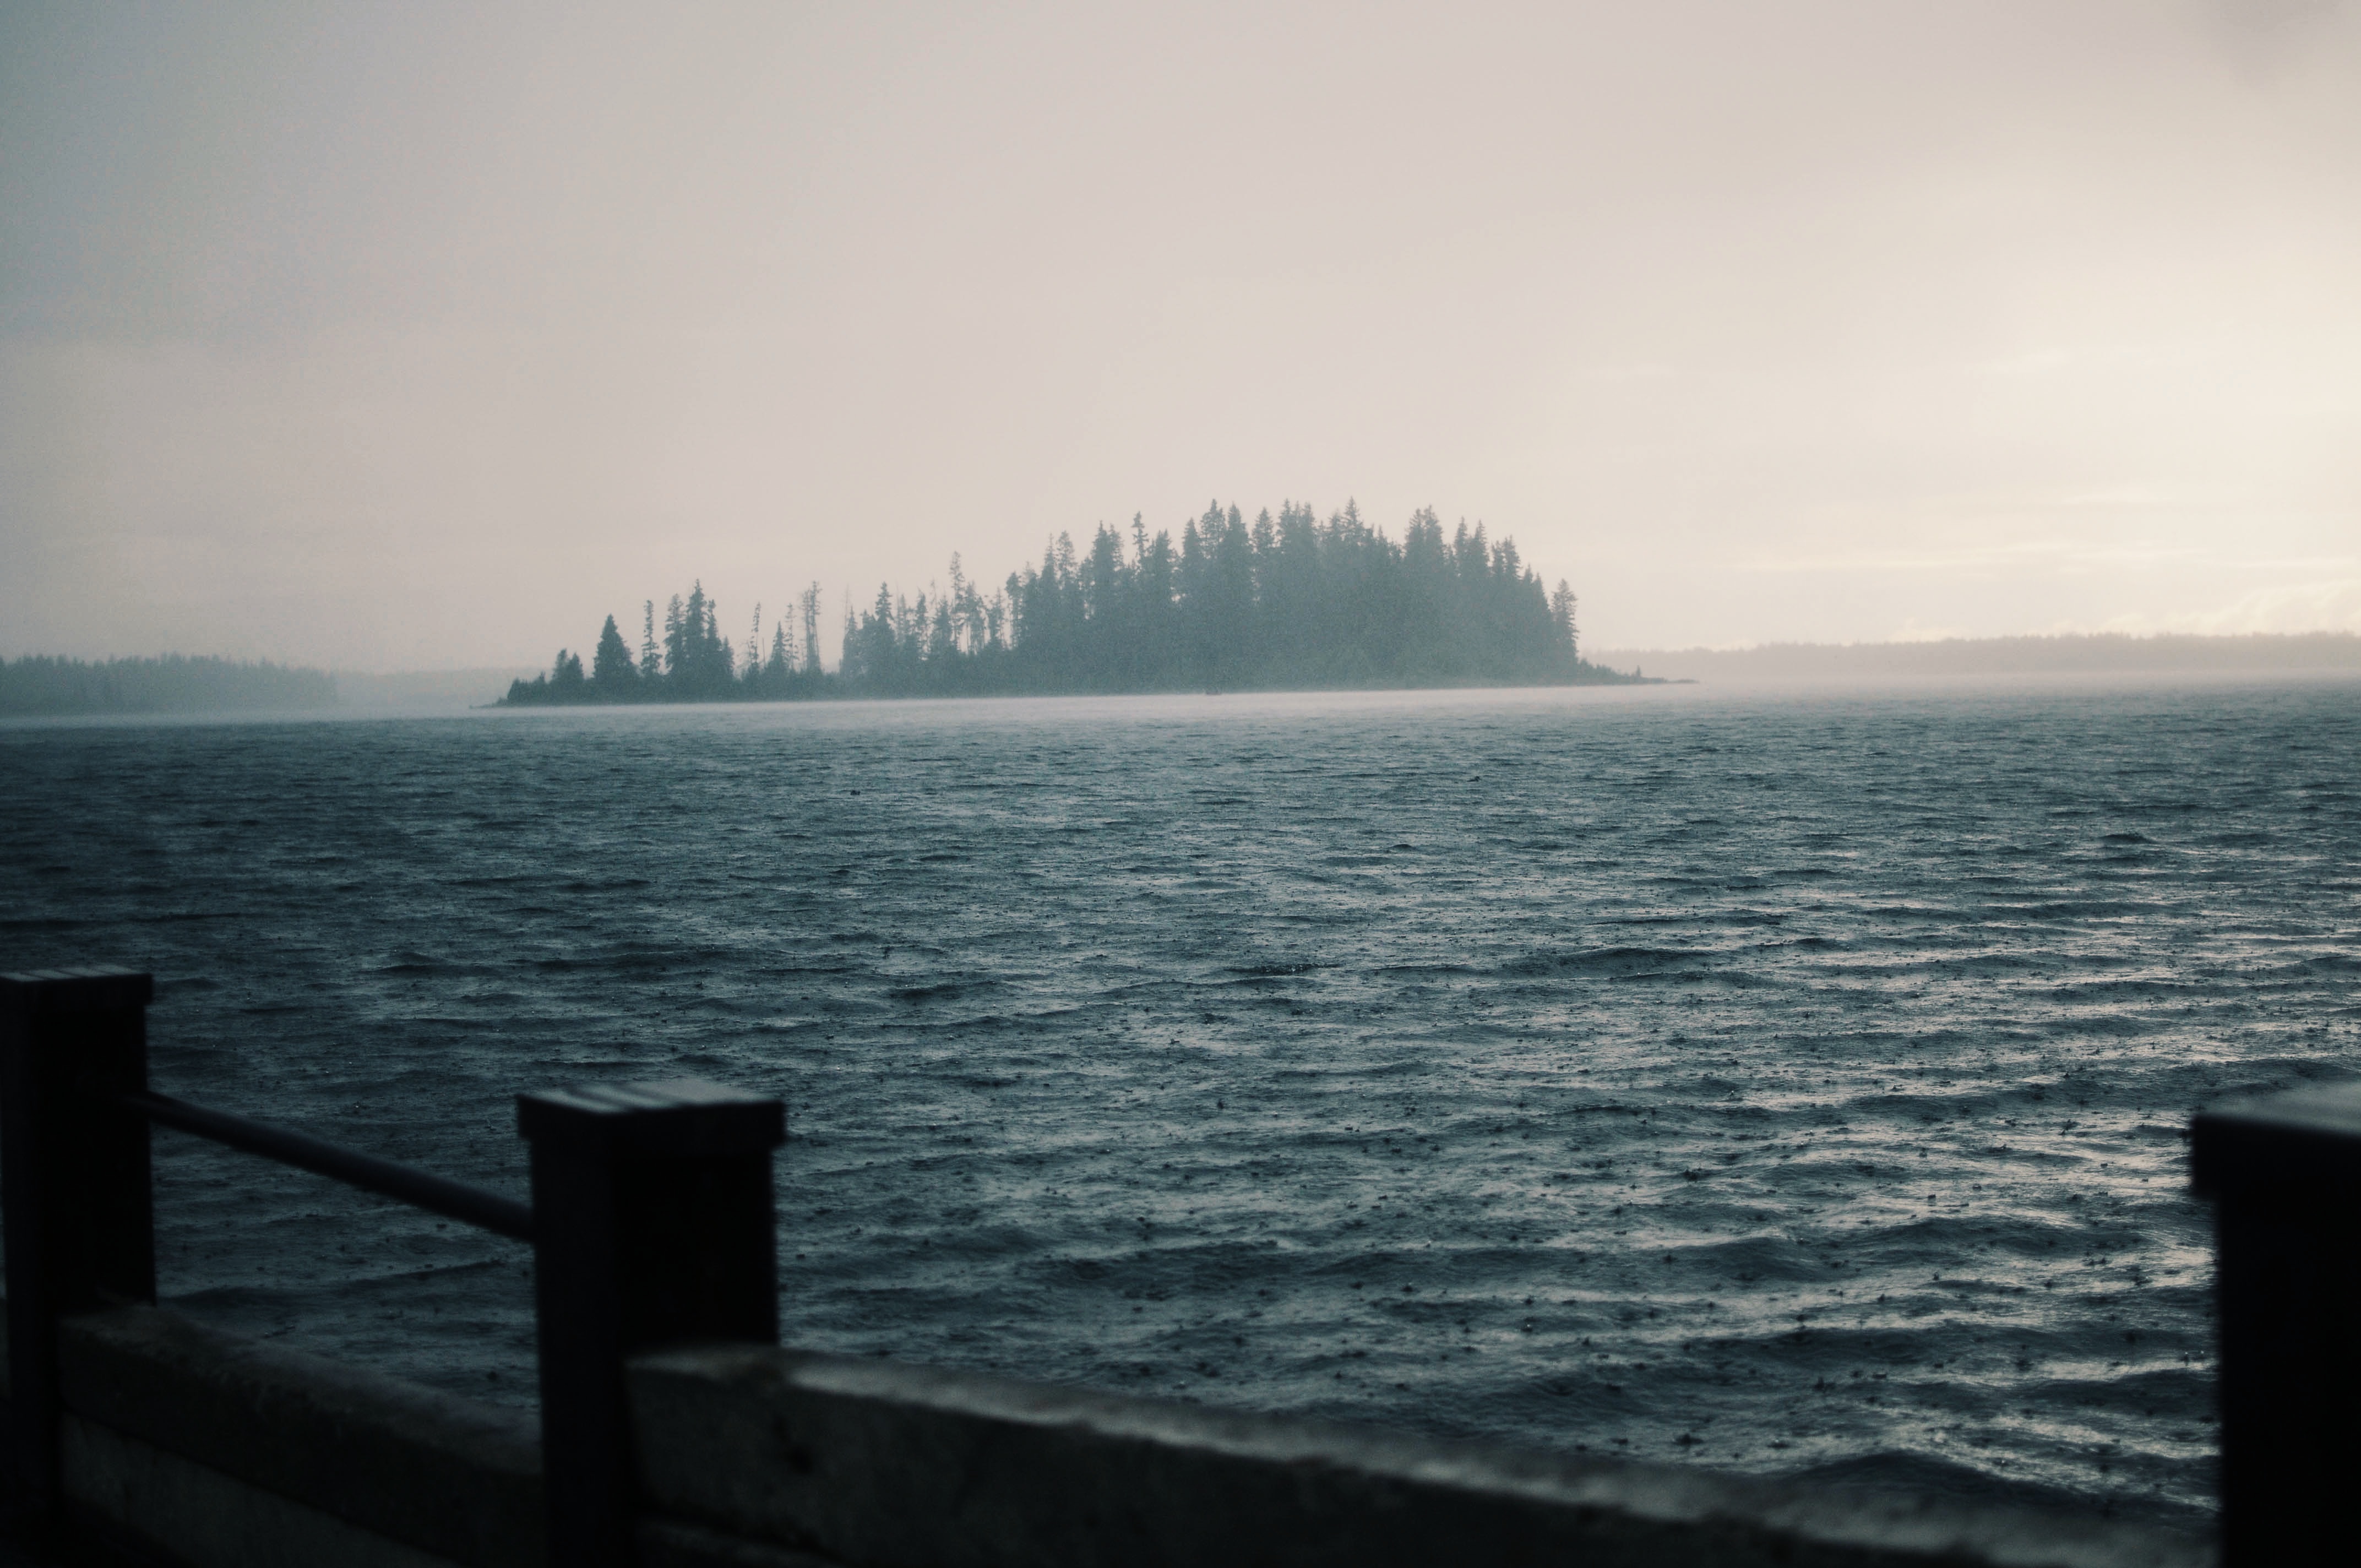
sea, coast, water, ocean, horizon, cloud, fog, sunrise, sunset, mist, sunlight, morning, shore, wave, lake, dawn, dusk, evening, reflection, vehicle, weather, bay, terrain, body of water, atmospheric phenomenon